Syed Ahmad Khan

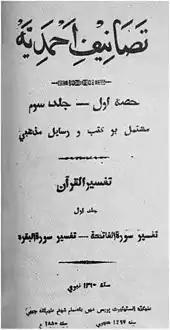
Title page of Commentary of Quran by Sir Syed Ahmed Khan

Syed Ahmad is widely commemorated across South Asia as a great Muslim social reformer and visionary. His educational model and progressive thinking inspired Muslim elites who supported the All India Muslim League. He founded the All India Muhammadan Educational Conference in 1886 in order to promote Western education, especially science and literature, among India's Muslims. The conference, in addition to generating funds for Ahmad Khan's Muhammadan Anglo-Oriental College, motivated Muslim elites to propose expansion of educational uplift elsewhere, known as the Aligarh Movement. In turn, this new awareness of Muslim needs helped stimulate a political consciousness among Muslim elites, who went on to form the AIML, which led Muslims of India towards the formation of Pakistan.